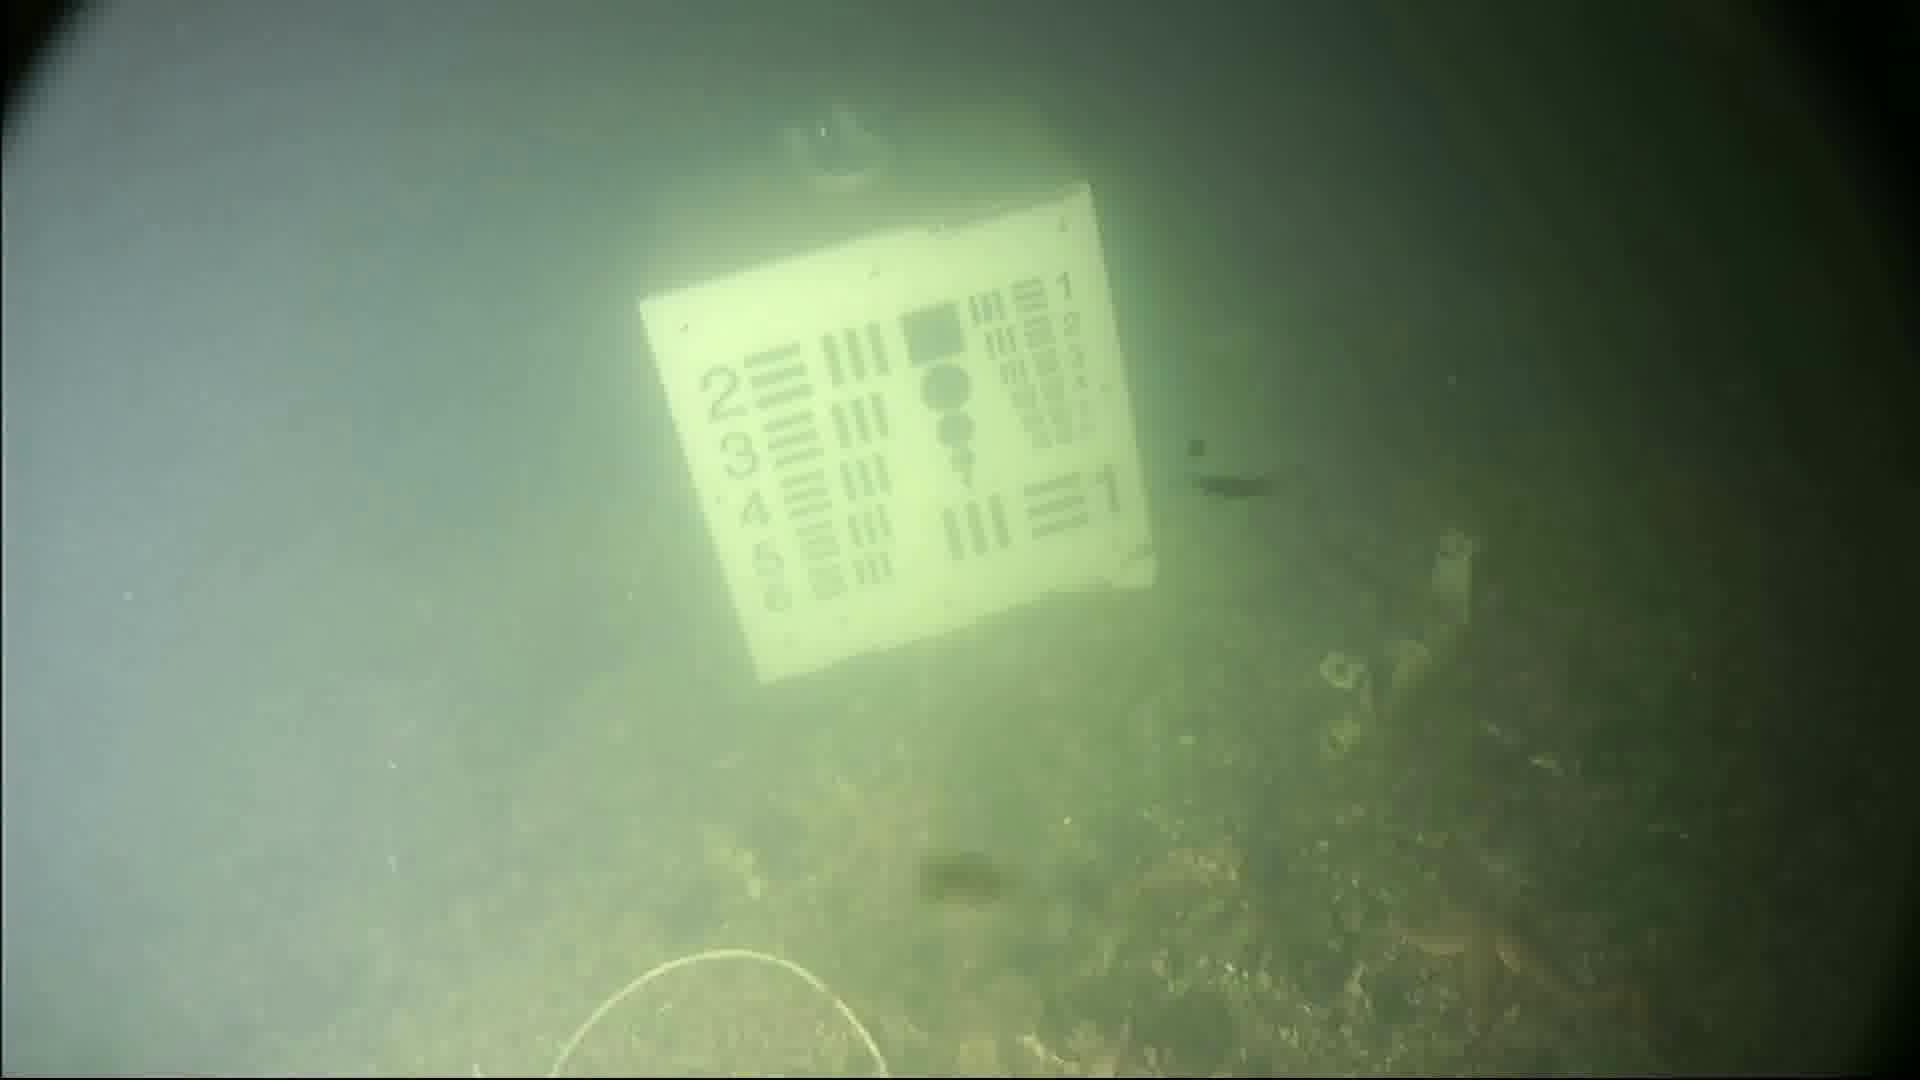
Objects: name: starfish
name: jellyfish